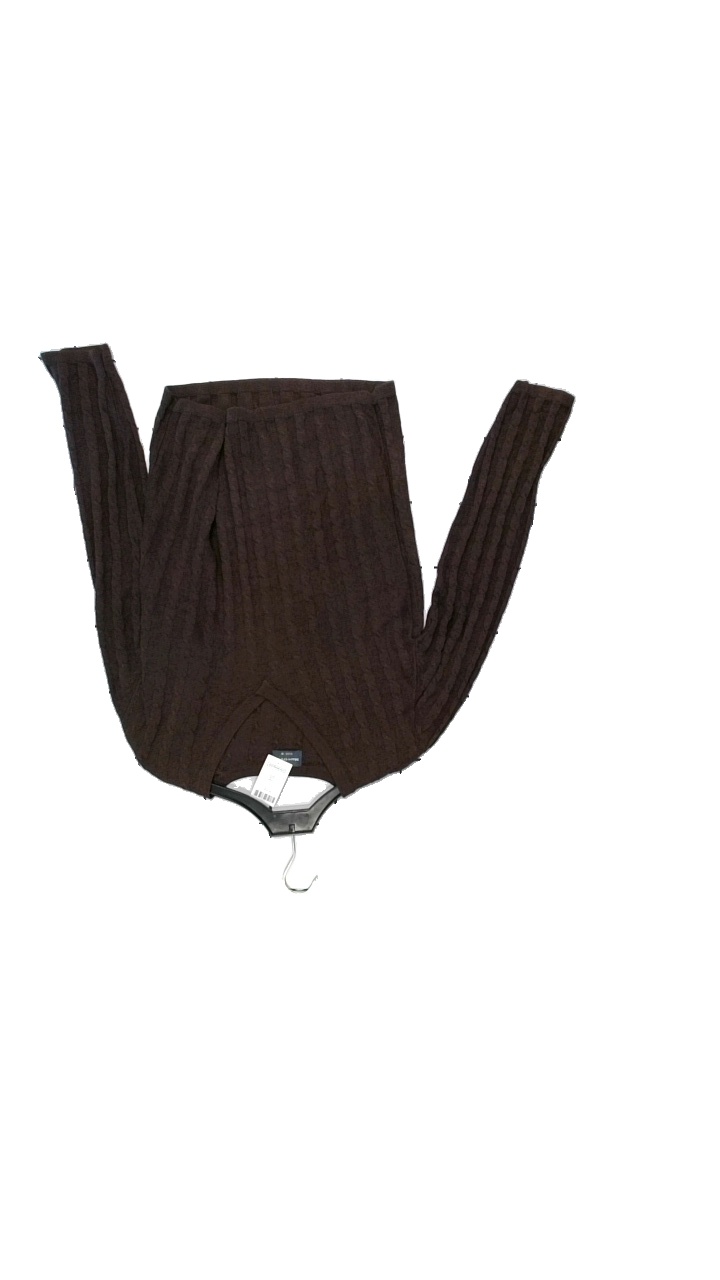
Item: Sweater (Men)
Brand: Marc'o Polo
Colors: Brown
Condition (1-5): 5
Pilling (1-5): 5
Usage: Reuse
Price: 100-150